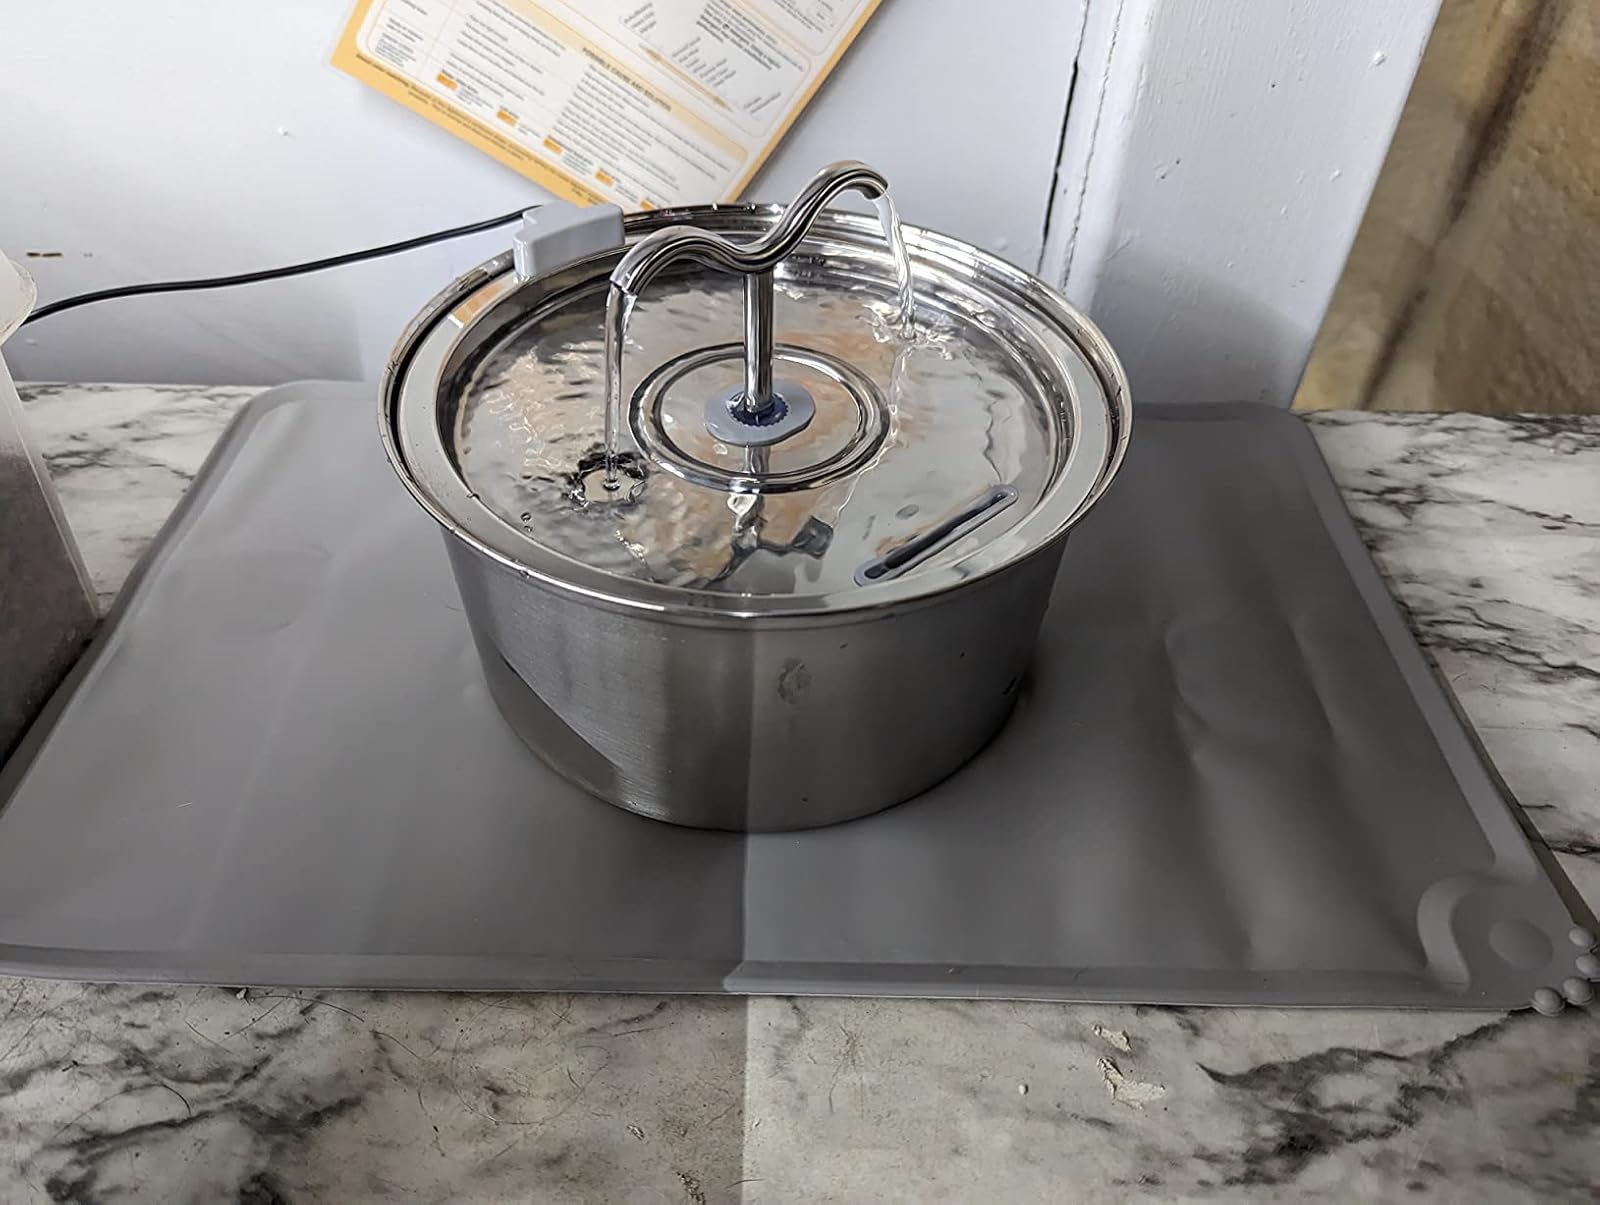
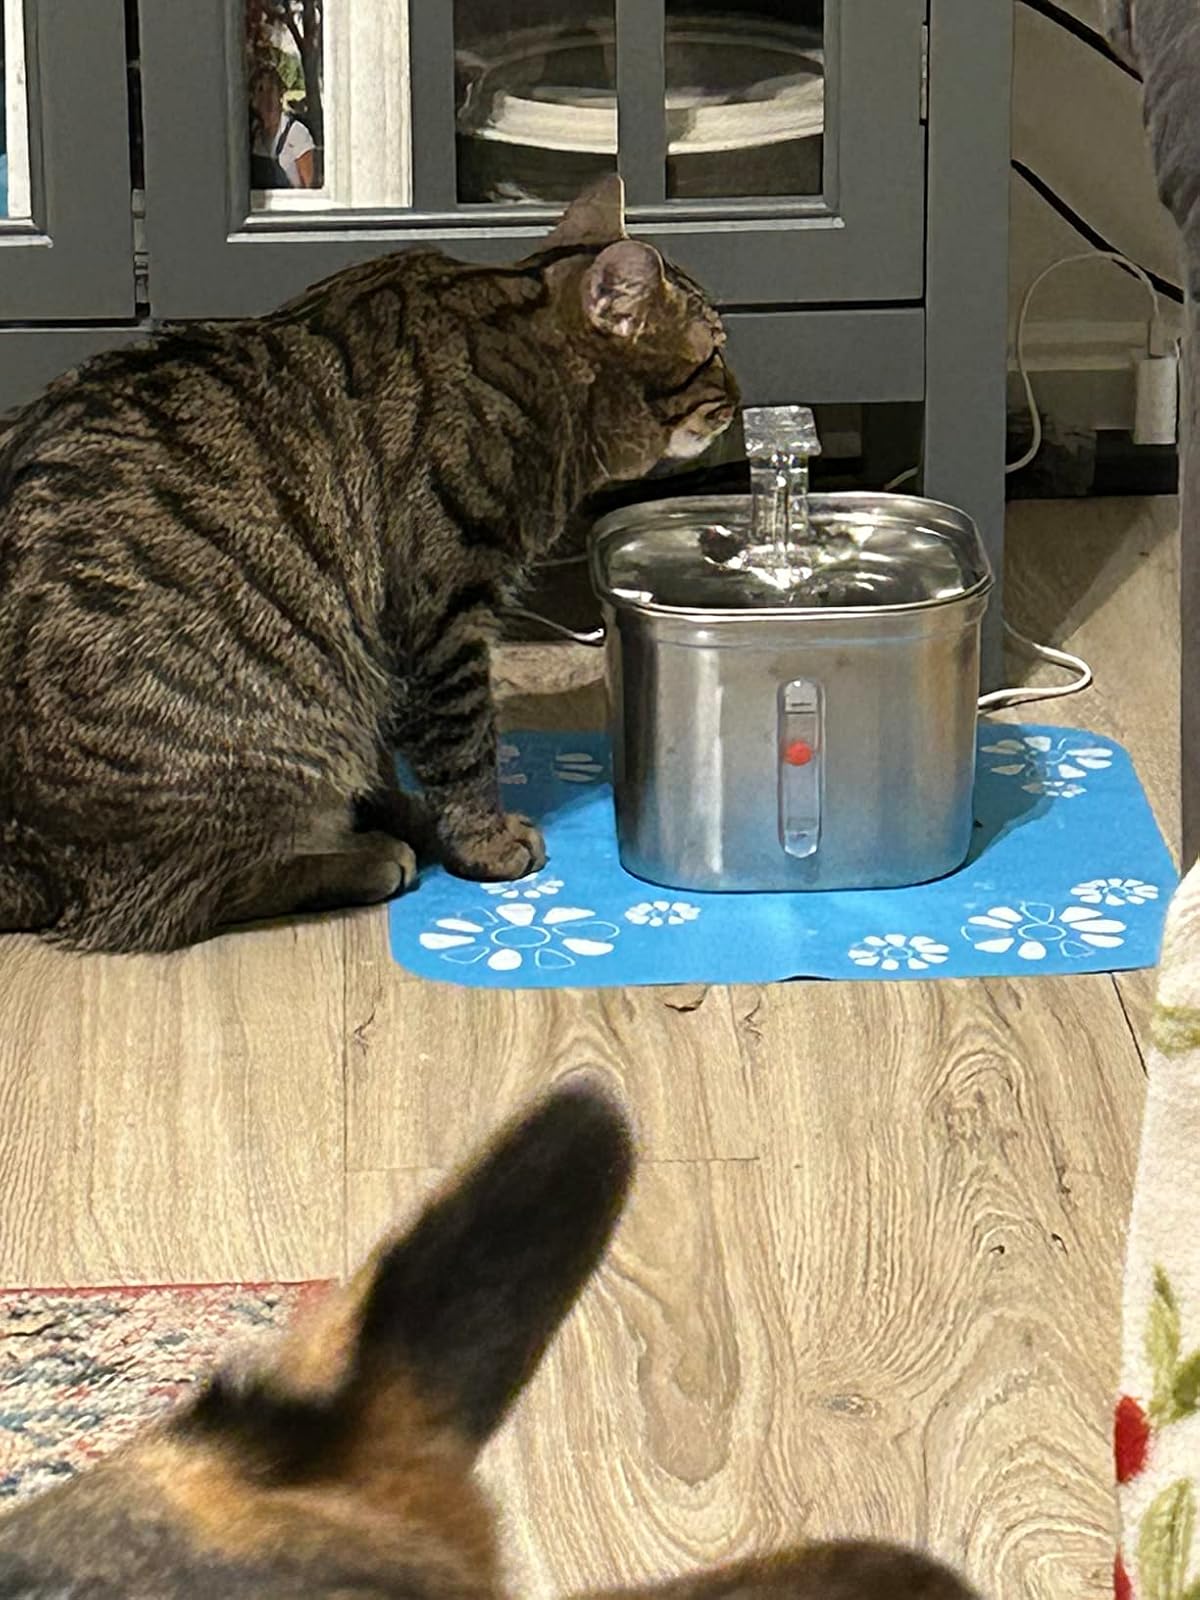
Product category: items_bowl
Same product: no